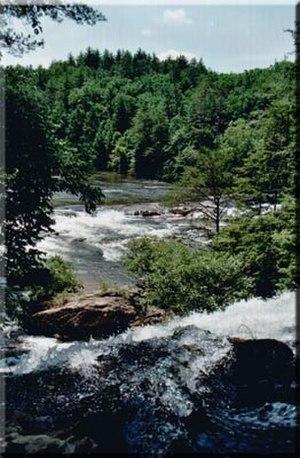
La Chattooga est le principal affluent de la Tugaloo.